Brett Eldredge

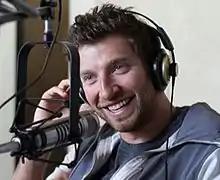
Eldredge in 2014

Brett Ryan Eldredge (born March 23, 1986) is an American country music singer, songwriter and record producer. Eldredge has had five No. 1 singles on the "Billboard" Country Airplay chart, three of which came from his debut album, "Bring You Back": "Don't Ya", "Beat of the Music", and "Mean to Me".